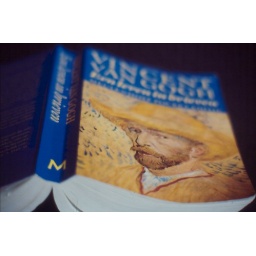
A life in letters by Vincent van Gogh. The book just layed there most of the time.